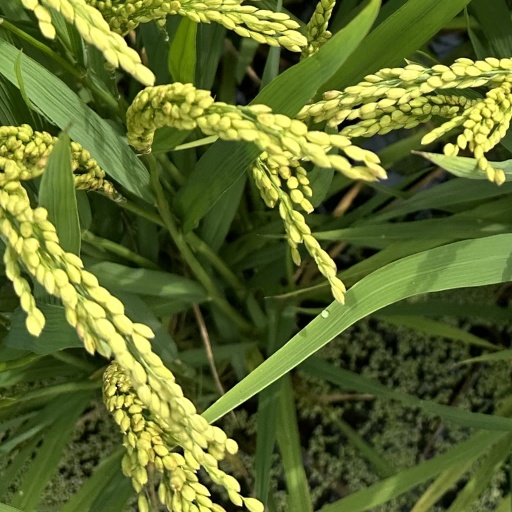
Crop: rice